Giambattista Marino

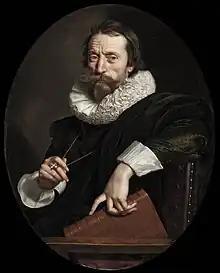
"Portrait of Giovanni Battista Marino", c. 1621. Oil on canvas, 81.0 x 65.7 cm. Detroit, Detroit Institute of Arts

Giambattista Marino (also Giovan Battista Marini) (14 October 1569 – 26 March 1625) was a Neapolitan poet who was born in Naples. He is most famous for his epic "".